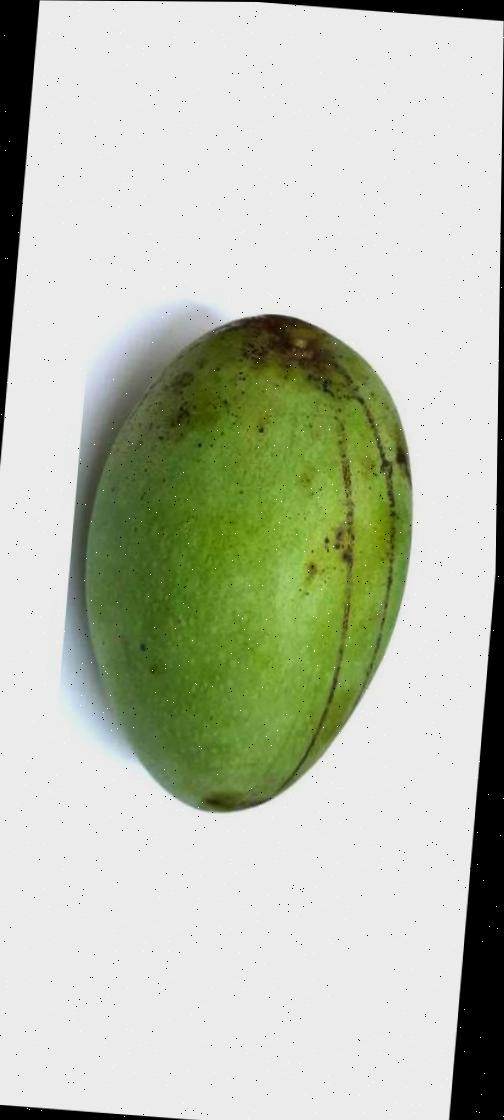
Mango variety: Fazli Shurmai